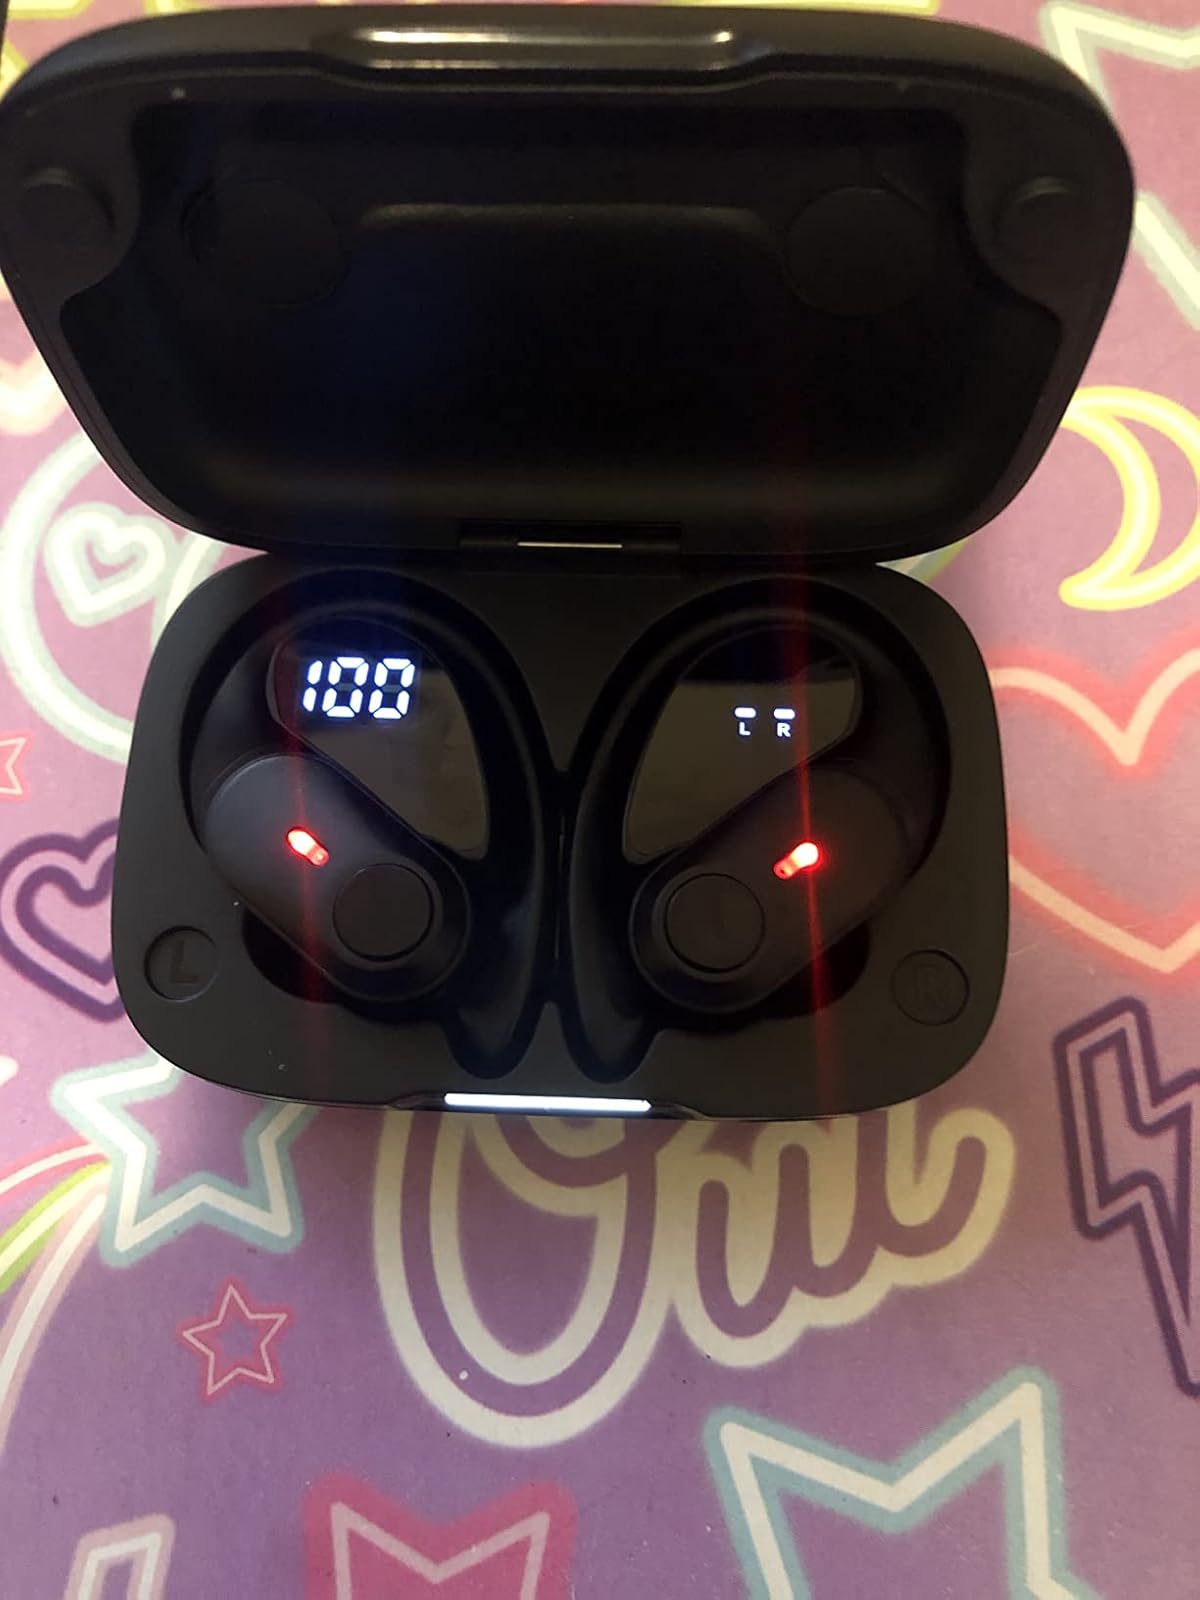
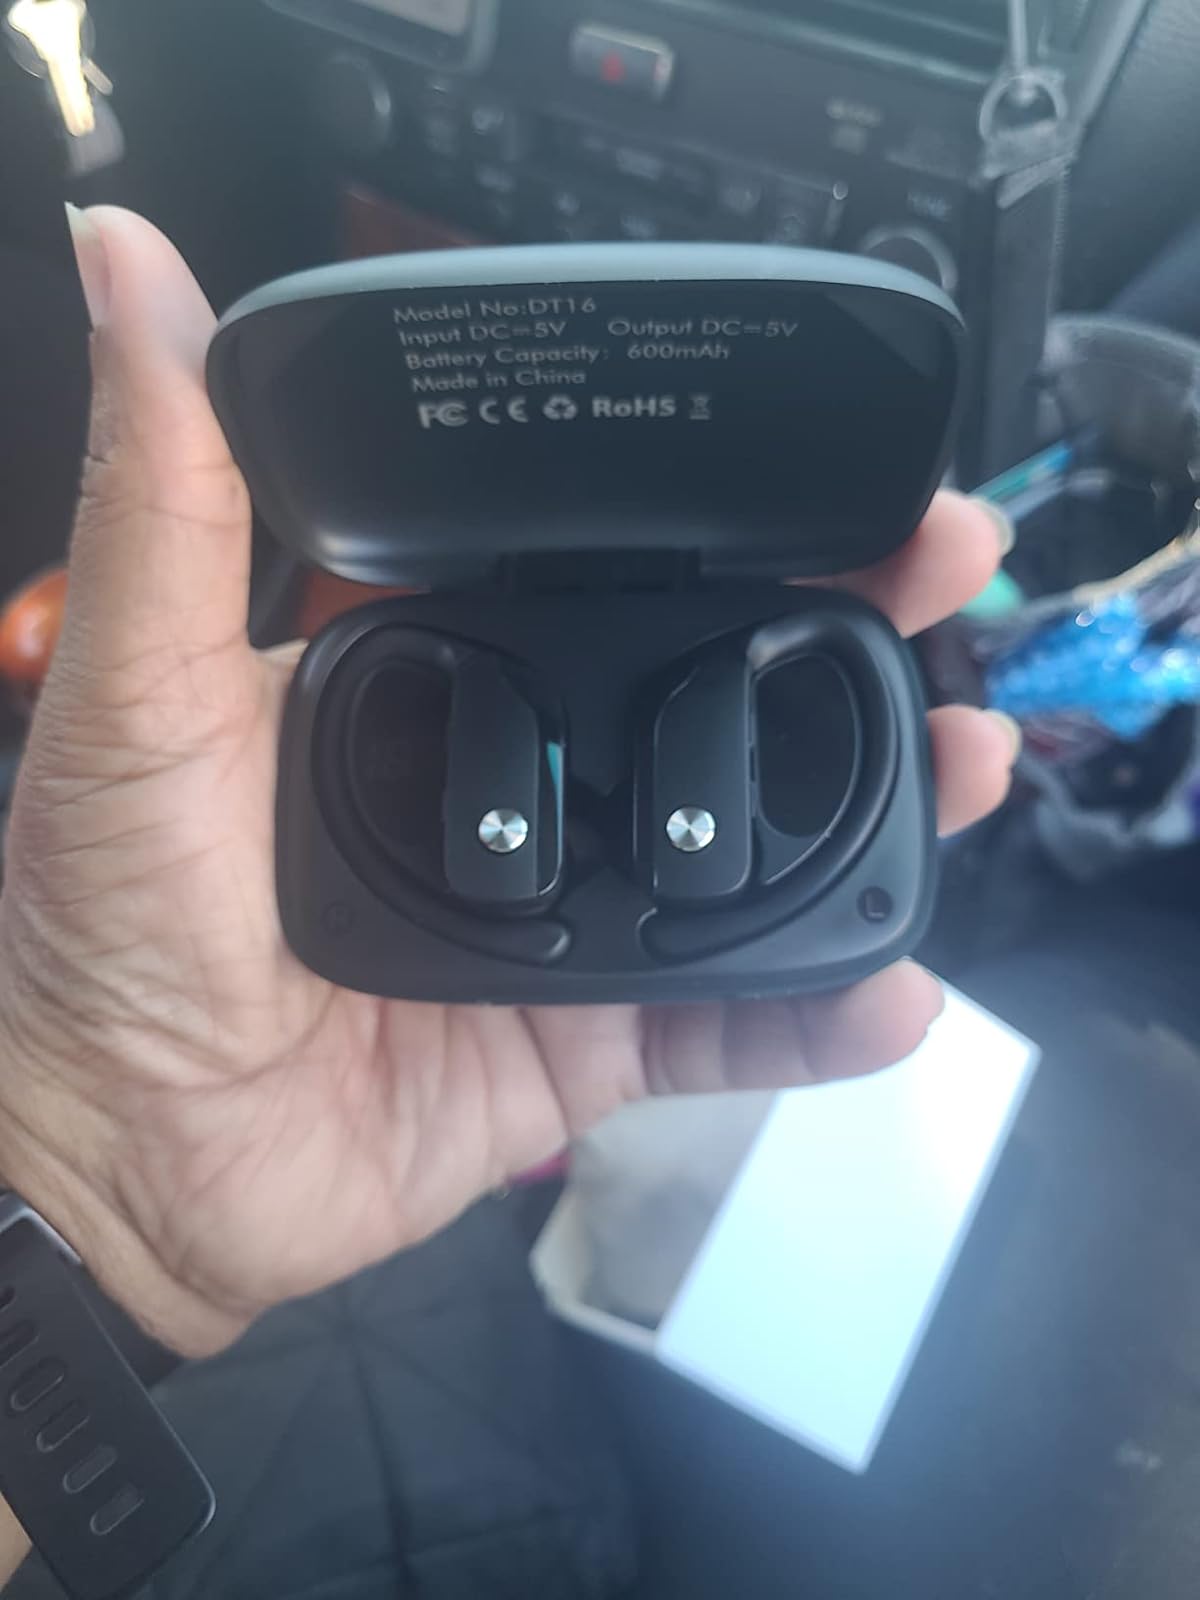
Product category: earbuds
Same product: no